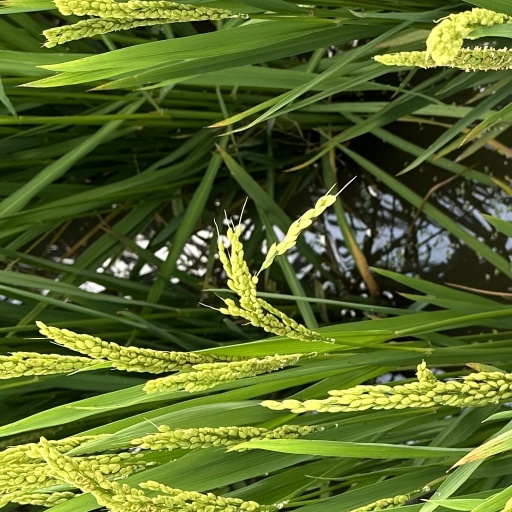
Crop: rice